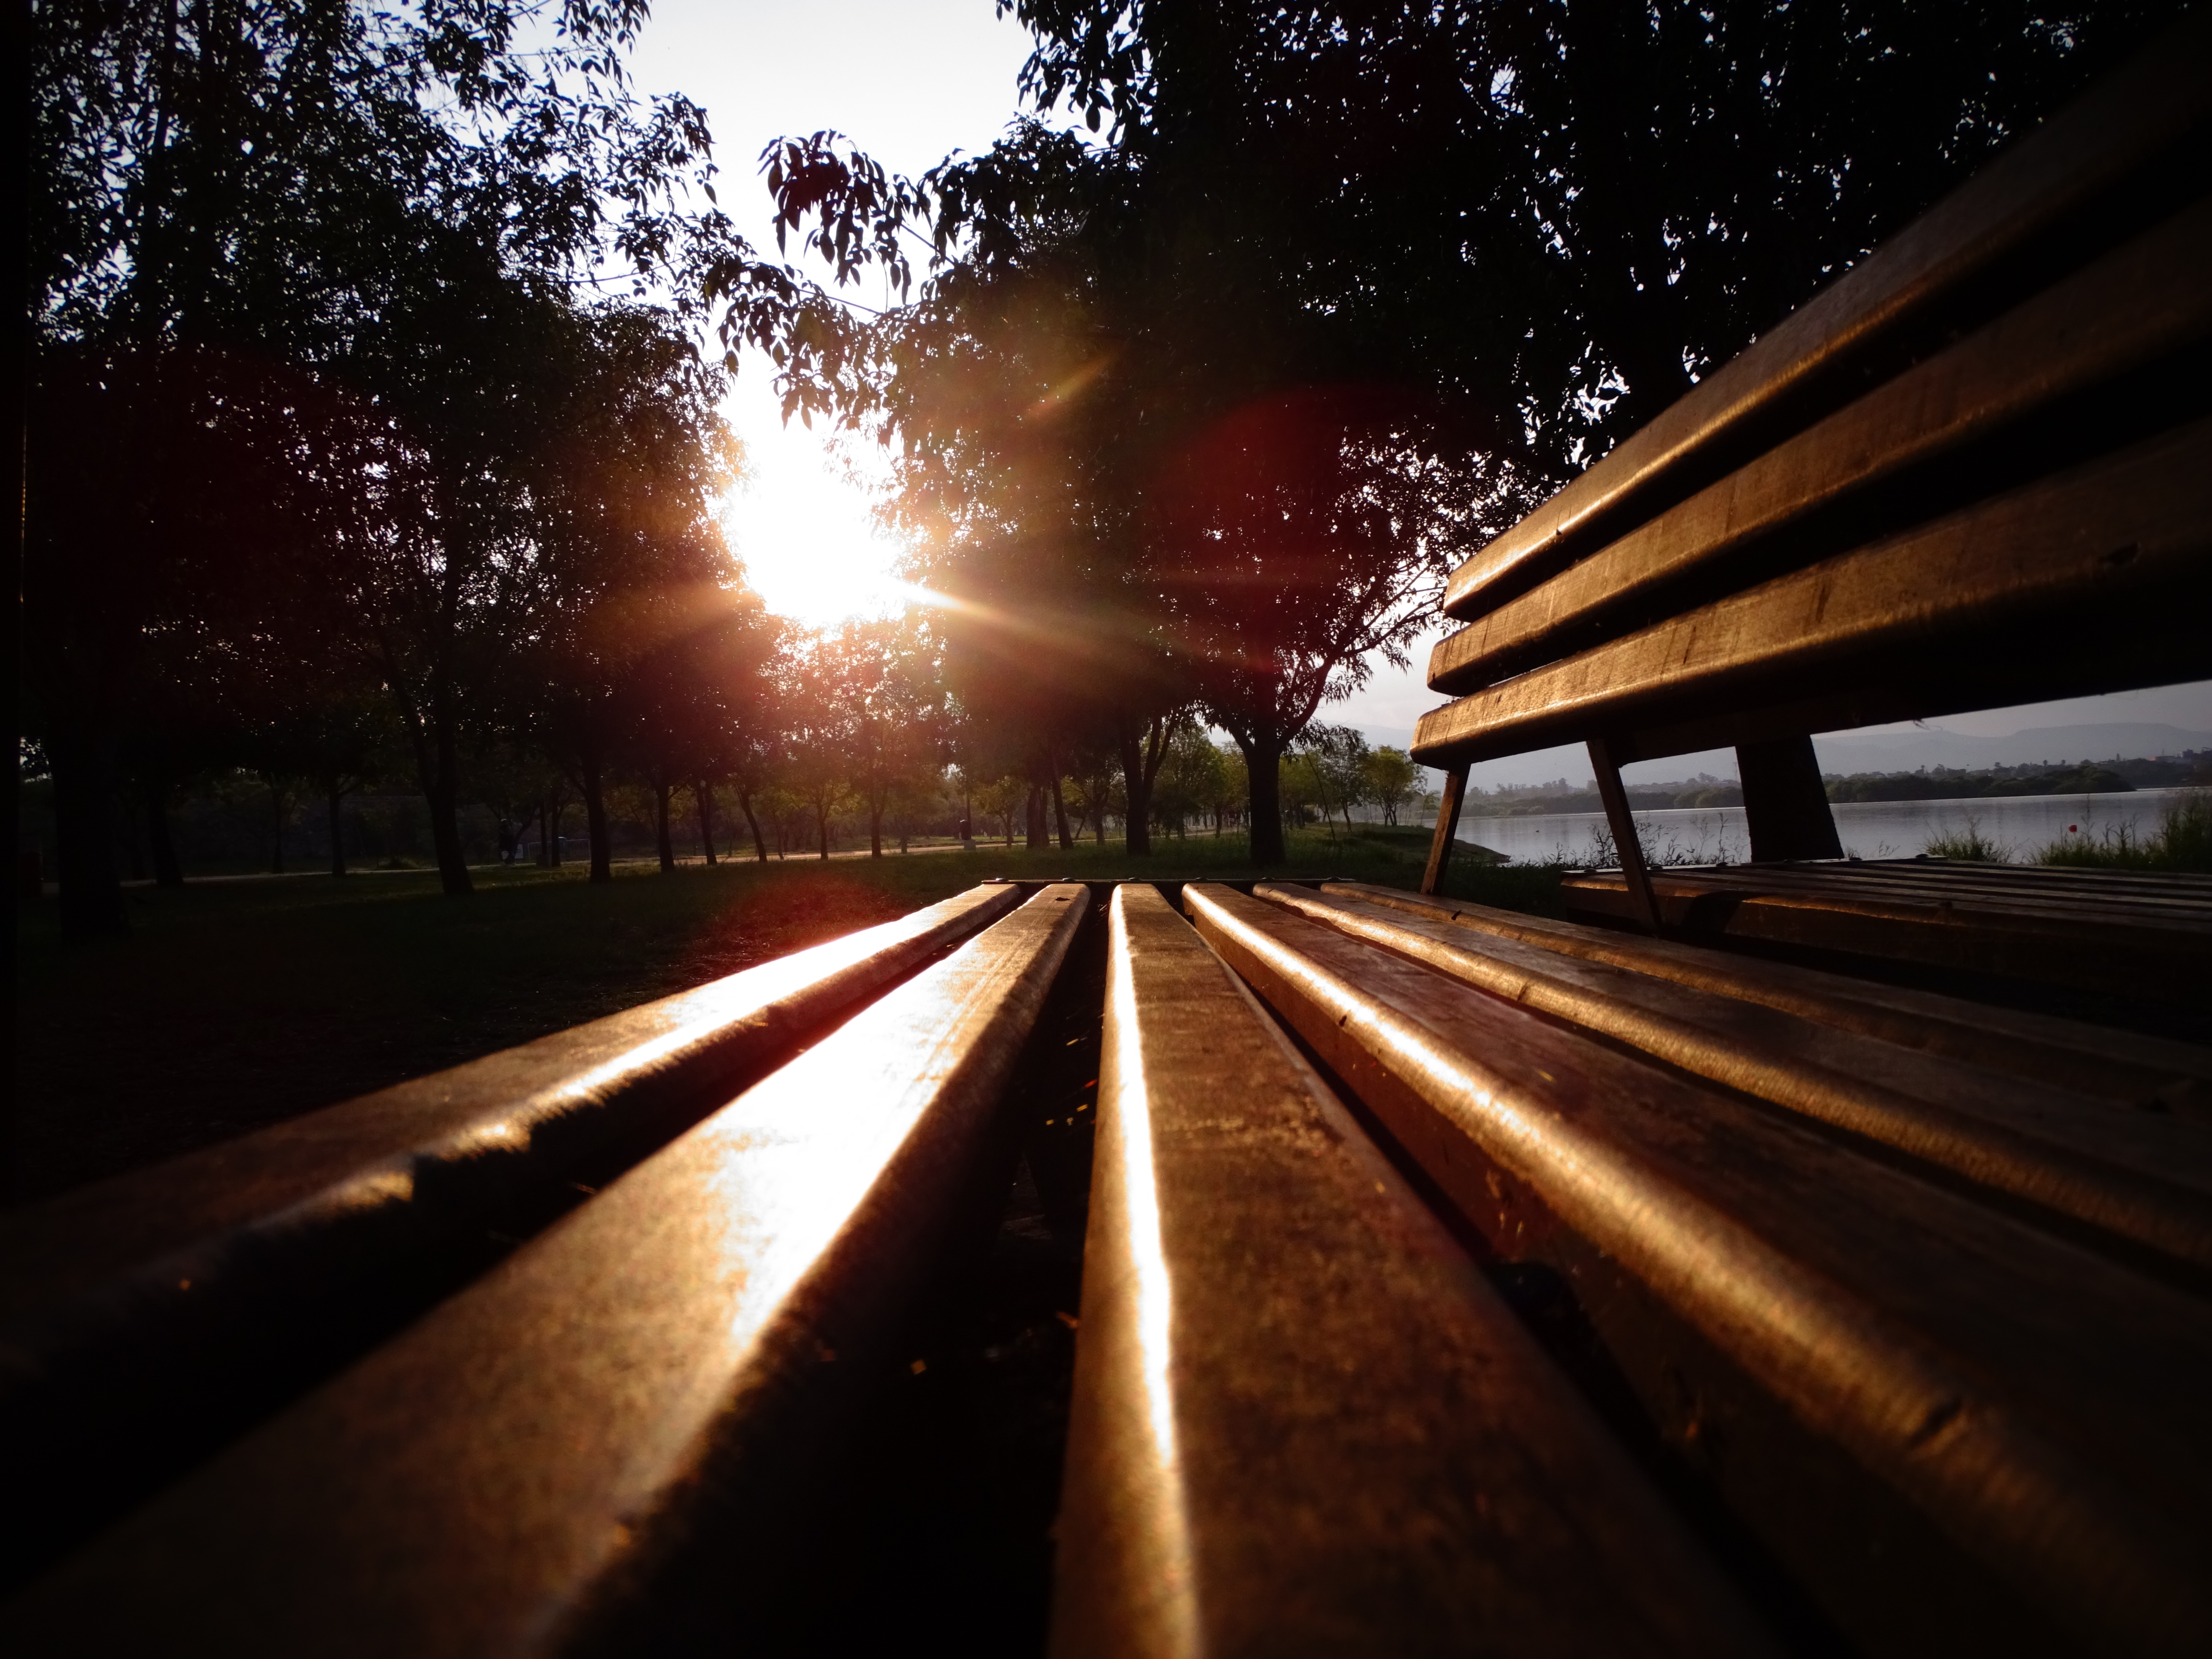
banca, parque, amanecer, lago, chillout, sky, light, road, night, highway, tree, morning, sunlight, infrastructure, evening, asphalt, horizon, architecture, thoroughfare, lane, photography, lens flare, cloud, landscape, plant, nonbuilding structure, street, sunset, freeway, road surface